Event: Nepal Earthquake
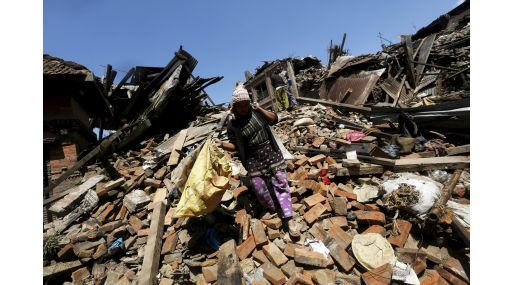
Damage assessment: damage